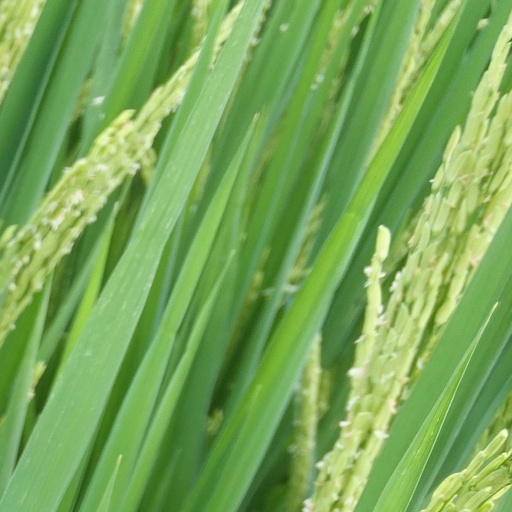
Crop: rice